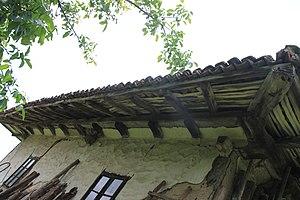
La maison de la famille Stevanović est située à Šiljakovac, en Serbie, dans la municipalité de Barajevo et sur le territoire de la Ville de Belgrade. Elle est inscrite sur la liste des monuments culturels protégés de la République de Serbie et sur la liste des biens culturels de la Ville de Belgrade.